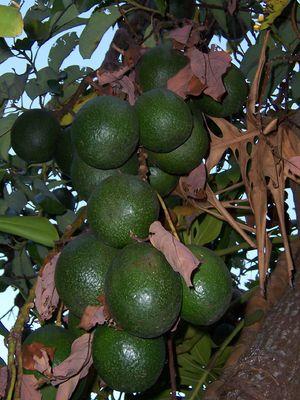
L'avocat est le fruit de l'avocatier, un arbre de la famille des Lauraceae, originaire du Mexique. Il en existe trois grandes variétés. La variété la plus populaire est l'avocat Hass.